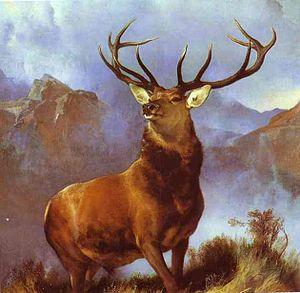
La vénerie aussi appelée « chasse à courre » ou encore désignée par « chasse à courre, à cor et à cri », « chasse à bruit » ou « chasse par force », est un mode de chasse ancestral qui consiste à poursuivre un animal sauvage avec une meute de chiens courants, jusqu'à son épuisement et sa prise. Seuls les chiens chassent, grâce à leur odorat et leur instinct de prédateur. Le rôle de l'homme, généralement cavalier pour la circonstance, consiste à les contrôler et à les suivre.